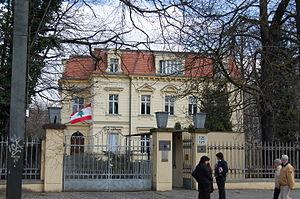
Voici les représentations diplomatiques du Liban à l'étranger :